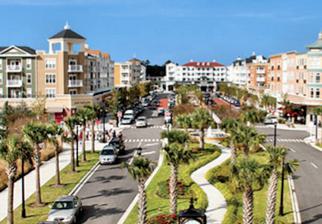
Building: The Market Common
Country: United States of America
Year built: 2008
Shopping mall in South Carolina, U.S. The Market Common Market Common District Location Myrtle Beach , South Carolina , U.S. Coordinates 33°40′12″N 78°56′23″W / 33.6700°N 78.9398°W / 33.6700; -78.9398 Opening date April 2008 Developer McCaffery Interests Owner BEI-Beach LLC Architect Antunovich Associates No. of stores and services 48 Website www .marketcommonmb .com The Market Common (sometimes known as Market Common or Market Common District ) is a 114-acre (0.46 km 2 ) lifestyle center located in Myrtle Beach, South Carolina . History In 1998, The Myrtle Beach Air Force Base Redevelopment Authority, the city of Myrtle Beach and Design Works L.C. developed the Urban Village Redevelopment Master Plan to use existing structures and plan new development not related to tourism in the Myrtle Beach International Airport complex that became civilian after the closure of the Air Force Base that was shared with the airport. The Market Common opened in 2008. It competes mainly with nearby shopping complexes Coastal Grand Mall and Broadway at the Beach . The complex has townhomes, small stores and restaurants. Many of the streets in the district are named after former Myrtle Beach Air Force Base Wing and Base Commanders, or other notable Air Force members who were assigned to the base. Also scattered throughout Market Common are small memorial information signs noting historical facts about the base. As of 2017, much of the residential development is single family, with apartments. More apartments are being planned. In 2019 The Market Common won a National Site Reuse Award in the Base Realignment and Closure category. An Environmental Protection Agency news release said the development had a $3 billion economic impact and paid nearly $120 million in taxes. According to Buddy Styers, executive director of the Myrtle Beach Air Force Base Redevelopment Authority, the number of jobs created "probably exceeds 6,000". Foreclosure and Sale On May 11, 2010, JPMorgan Chase claimed in a foreclosure suit that LUK-MB1 LLC owed $105 million and was no longer making payments on the construction loan for The Market Common. Jones Lang LaSalle, as receiver , managed the complex. 37 of 55 businesses were on a "watch list", meaning they had asked for or could get reductions in rent, or that they had to meet certain conditions to stay in the center. An attorney representing the receiver said in a written statement that The Market Common was sold to BEI-Beach LLC, incorporated in Delaware on Dec. 27. HomeFed Corp.’s acquisition of BEI-Beach LLC On April 23, 2013, it was reported by The Sun News that a California-based real estate investor and developer HomeFed Corp has acquired BEI-Beach LLC, who owns The Market Common and the undeveloped land around it, as well as other subsidiaries of Leucadia National Corp. Myrtle Beach city official say that the deal could lead to development moving forward quicker on some of BEI-Beach LLC's vacant property. Nothing will change at The Market Common as BEI-Beach will remain owner of the 6 year old shopping and entertainment center that is located on the former Myrtle Beach Air Force Base . "Management will stay the same, and no changes to the stores or other operations are planned as a result of the deal,"  said Brooke Doswell, The Market Common’s general manager. Parks Panorama of the main pond around the athletic complex Grand Park Valor Memorial Park Warbird Park Barc Park-South Savannah's Playground Savannah's Playground, located at the adjacent Grand Park Recreation Complex, is Myrtle Beach's first year-round playground accessible to disabled children. Groundbreaking on the $3 million four-acre project took place in August 2015 with a targeted first phase completion of January 2016. It is named for Savannah Thompson, who has Williams syndrome and supravalvular aortic stenosis but has become the ambassador for Grand Strand Miracle Leagues. A nonprofit organization headed by the city mayor was not able to raise all of the stated $1.5 million in private funds required to complete the first phase and construction languished during the winter and early spring of 2016 until the City Council redirected $350,000 in real estate TIF funds towards the park to complete the first phase. The city runs and maintains the park. References